Auckland Town Hall

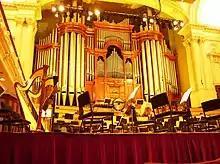
The organ after the restoration in 2010

Since as early as 1872, there were plans to create a town hall for the city of Auckland. The corner of Greys Avenue and Queen Street was chosen as the location in 1880, and the corner was requisitioned by a formal act of parliament, the Auckland Reserves Exchange and Change of Trust Act 1881. The area proved to be too small, so the municipal government purchased the adjoining properties in 1883. A design competition for the building was held in 1908, which was won by Melbourne-based architects JJ & EJ Clark.